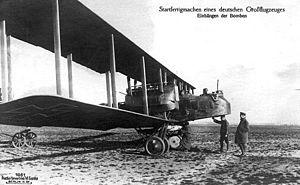
L'aviation durant la Première Guerre mondiale va évoluer rapidement. Environ vingt ans après le premier vol de Clément Ader en 1890, il y avait encore beaucoup de choses à améliorer. Du fait de la faible puissance des moteurs de l'époque, la charge utile pouvant être emportée par un avion était extrêmement limitée. Les appareils étaient construits à base de bois avec des ailes en toile. Ce matériel rudimentaire et le manque d'expérience des ingénieurs aéronautiques firent que ce type d'appareil était structurellement fragile et il n'était pas rare qu'il se brise en vol, particulièrement lors de violentes manœuvres de combat.